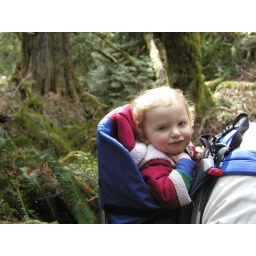
Exploring the forest near Dan's friend Brian's house on the Olympic PeninsulaMarch 18, 2007